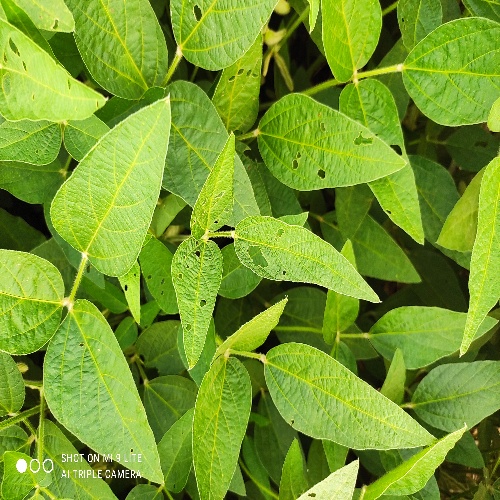
Label: Caterpillar